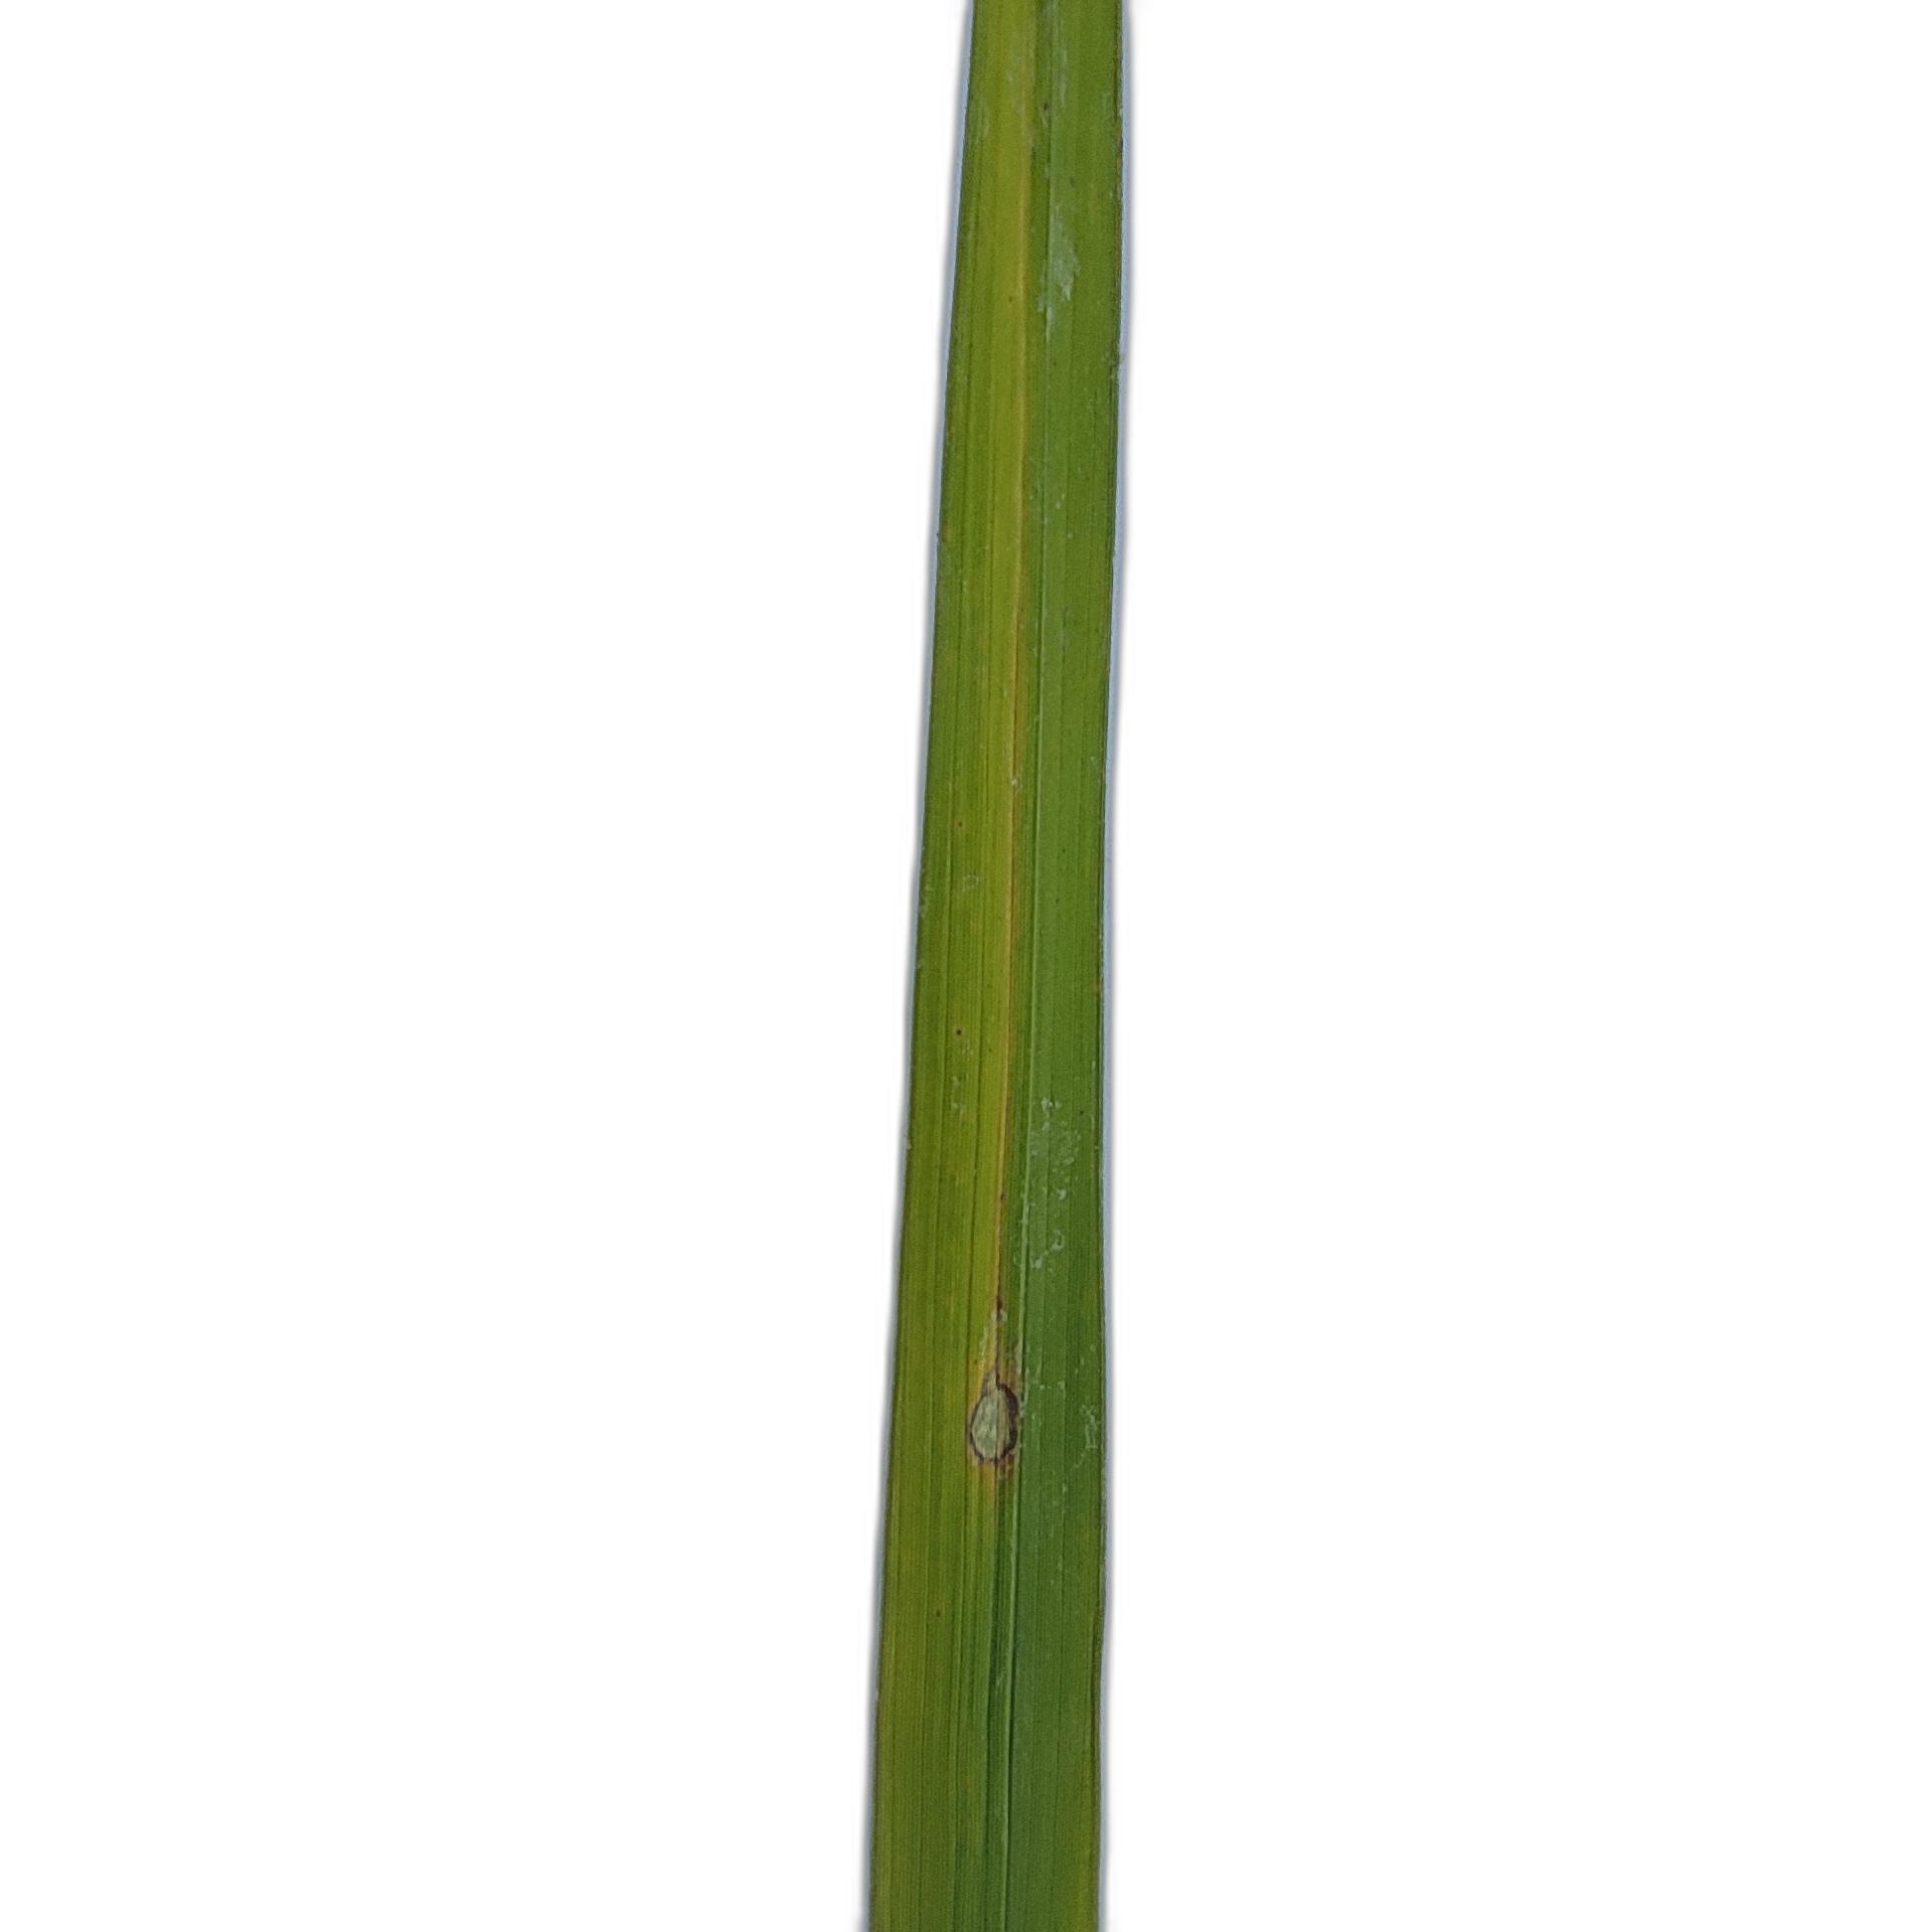
Label: Rice Blast